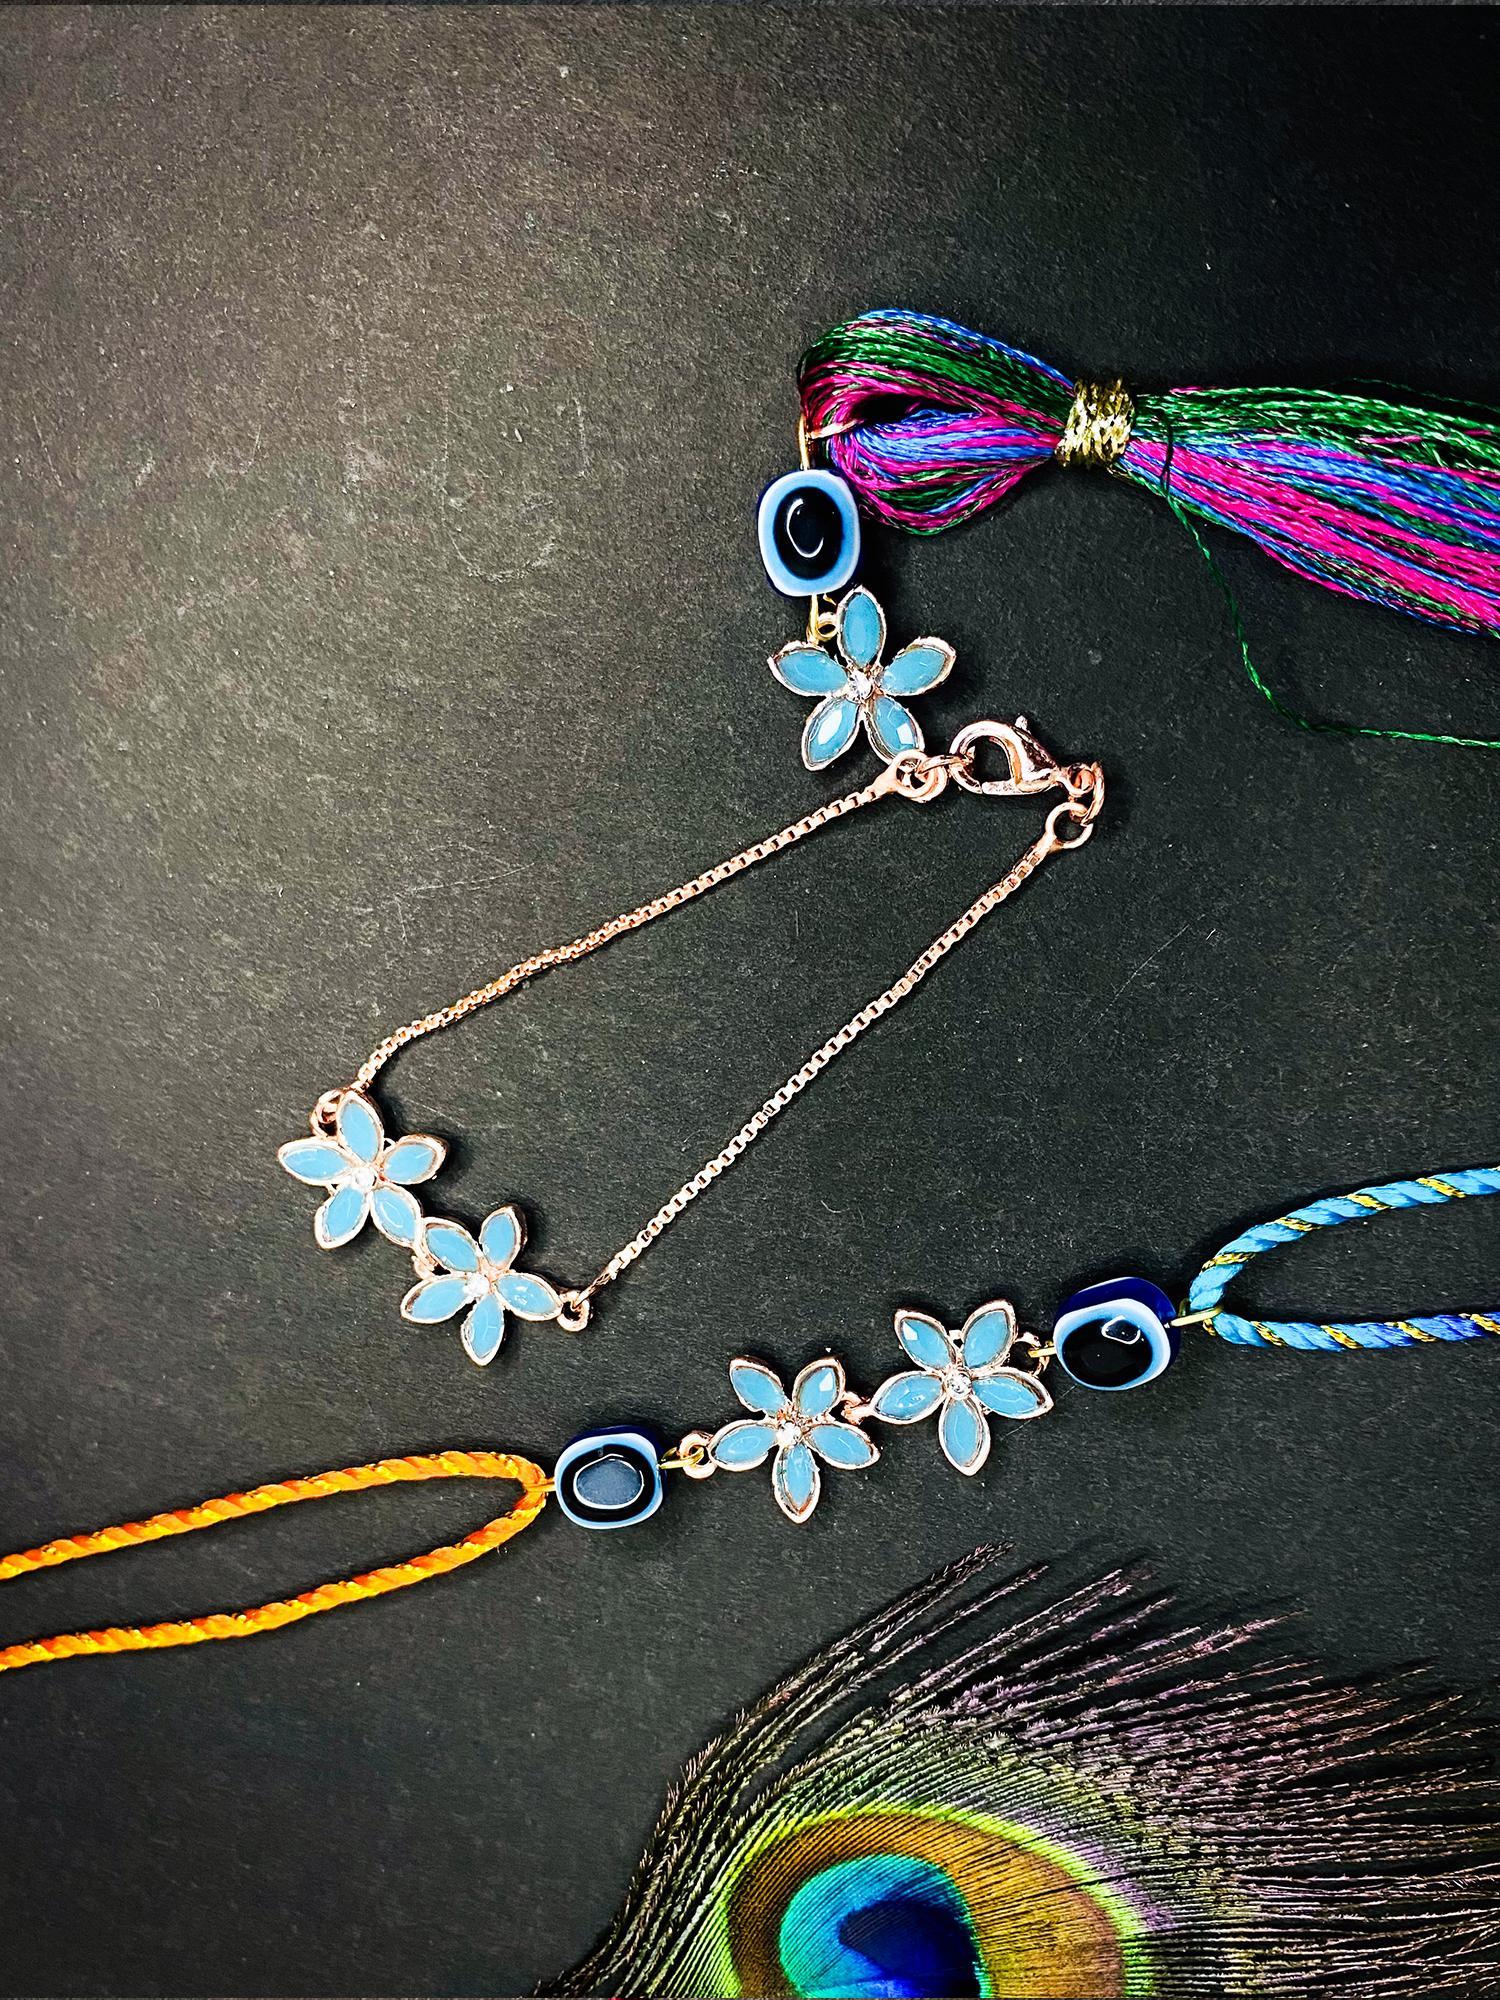
Mahi Blue Crystals Floral with Evil Eye Lumba and Brother Rakhi Set for Bhaiya and Bhabhi (RCOL1105682ZBlu)
Type: Rakhis
Brand: Mahi
Price: Rs. 329
 Celebrate Raksha Bandhan with our exquisitely crafted Rakhi, designed to strengthen the bond between siblings. This traditional Rakhi features intricate beadwork and durable thread, ensuring it stands the test of time. Handmade with care, each Rakhi is a unique and meaningful gift for your brother. Each Rakhi carries heartfelt blessings and good wishes for your brother's well-being and success. Celebrates the bond of love and protection between siblings, a cherished tradition in Indian culture.
Features: The Rakhi is adorned with vibrant colors and attractive embellishments that add a touch of elegance to the celebration. Multi-Purpose Use: Lumba Rakhi can be used as a bracelet or an ornamental accessory for various festive occasions and celebrations.,Content in Box : 1 Couple Rakhi ( Bhai and Bhabhi Rakhi) ; Cultural Significance: This beautiful Couple Rakhi will acknowledge your love for Your Brother and Sister in Law with the promise that your bond with him will grow stronger as time goes on.,Vibrant Colors: Adding bright and playful colors to the celebration will make it stand out and make it more enjoyable.,Celebrate the bond of love and protection with our exquisite Rakhis. Share the joy of Raksha Bandhan Festival with this beautiful Rakhi, a token of love, protection and blessings.,Adjustable Size and Easy to tie: Designed to fit wrists of all sizes. It is simple and easy to tie the Rakhi securely and effortlessly.
Included: 2 Rakhis